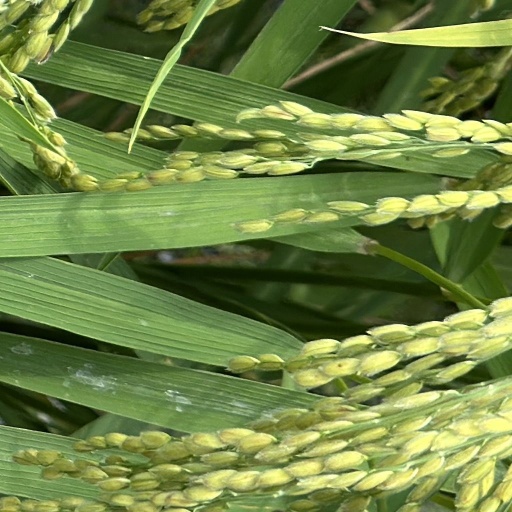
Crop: rice